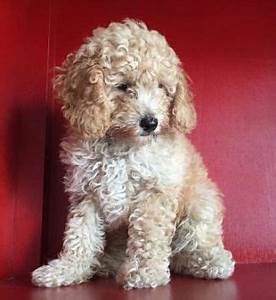
Label: cane